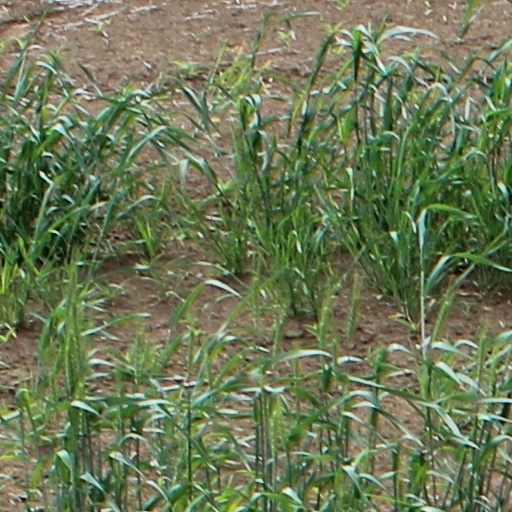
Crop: wheat